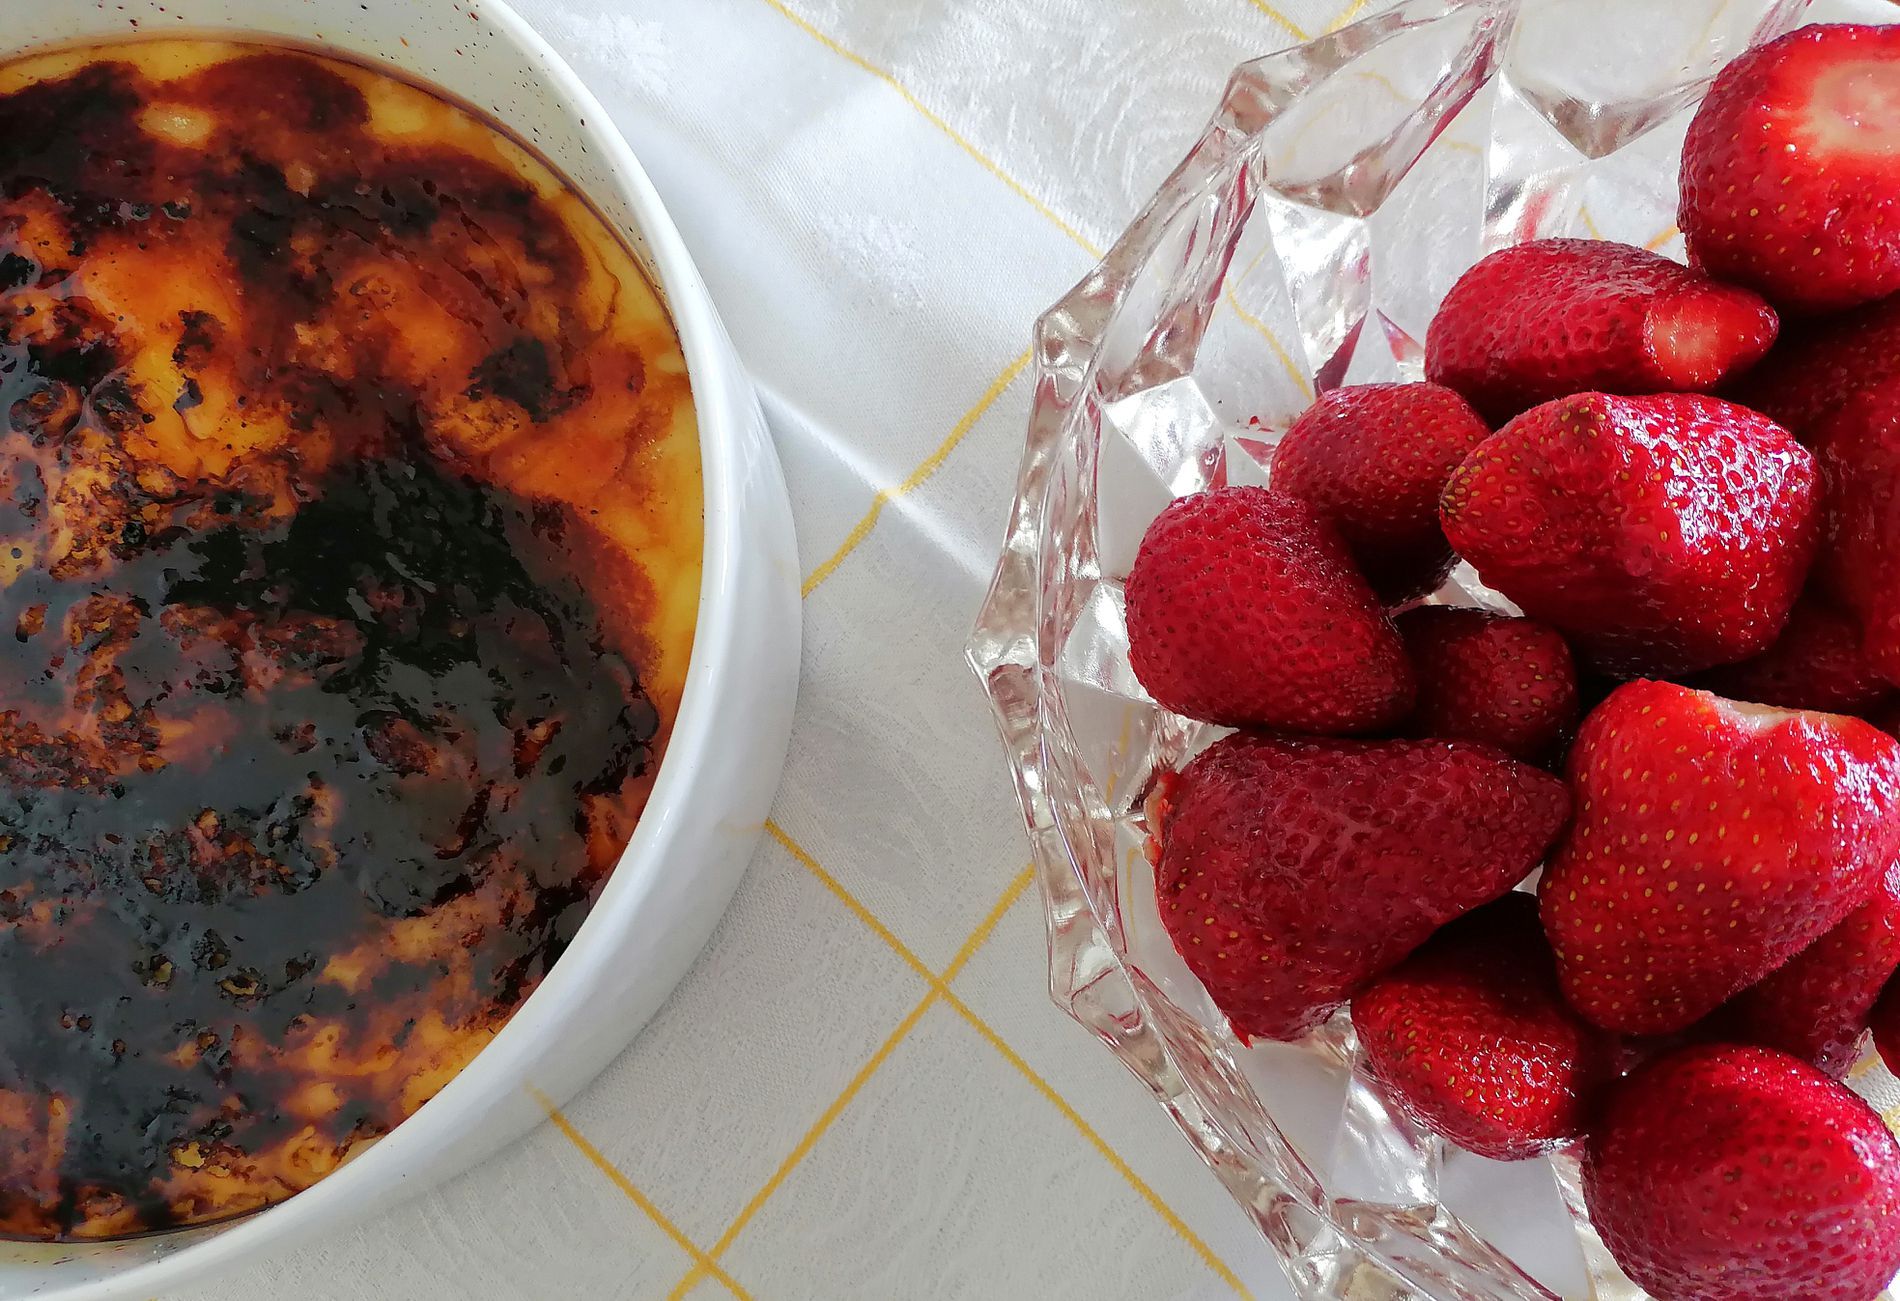
Fresh Food
The image depicts a dessert scene. On the left, a baked custard-like dessert with a dark caramel coating fills a white dish. On the right, a  crystal bowl filled with ripe strawberries, all placed on a yellow and white tablecloth.
The image is taken from an overhead angle.
It shows a cozy dessert setting, arranged on a white tablecloth. The combination of textures, from the caramelized layer to the juiciness of the strawberries creates a visually appealing and appetizing scene.
Labels: Berry, Food, Fruit, Plant, Produce, Strawberry, Plate, Food Presentation, Tape, Meal, Bowl, Dish, Crystal Bowl, Tablecloth, Strawberries
Camera: HUAWEI PPA-LX2
Aperture: F1.8
Exposure: 1/36 sec
ISO: 160
Focal length: 5.3 mm